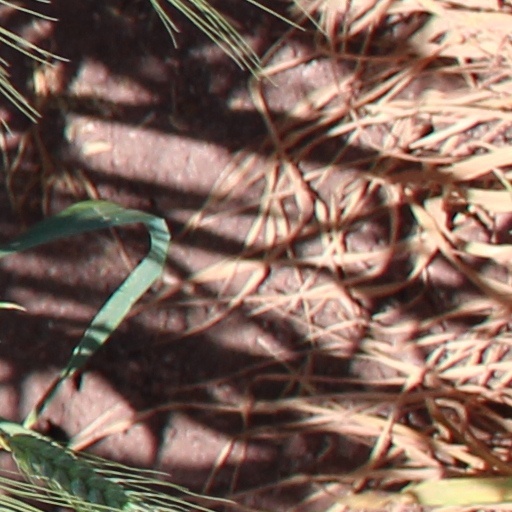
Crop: wheat